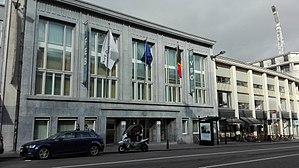
La Fédération des entreprises de Belgique est une organisation interprofessionnelle d'employeurs représentant les entreprises des trois Régions du pays. Elle représente plus de 50 000 entreprises. Cette représentativité peut être évaluée à quelque 75 % de l’emploi dans le secteur privé. La FEB défend les intérêts de ces entreprises dans près de 150 organes fédéraux, européens et internationaux avec, comme but premier, d'œuvrer à la création d'un environnement entrepreneurial et d'investissement optimal. Michèle Sioen a cédé sa place de présidente en 2017 à Monsieur Bernard Gilliot. Pieter Timmermans est administrateur délégué de la FEB depuis juillet 2012.